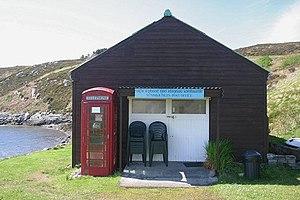
Tanera More, en gaélique écossais Tannara Mòr, est une île du Royaume-Uni située en Écosse.